Wasgau

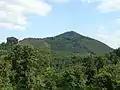
The Rehberg (577 m), the highest hill on German soil in the Wasgau

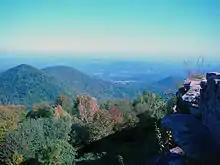
View from the Wegelnburg over the Wasgau Felsenland

Due to its small-scale relief, the uplands of the Wasgau are characterized by considerable diversity of forms with rather isolated individual peaks - particularly the conical hills or "Kegelberge" - which reach an average height of 400–500 metres above sea level. The highest peaks are in the northern and central Wasgau (such as the Wegelnburg, 572 m, and the "Mohnenberg", 547 m), especially near the edge of the Rhine trough (e.g. the Grand Winterberg, 581 m, and the Rehberg, 577 m), while the bunter sandstone block in the west and south descends from about 500 m (Wasenkoepfel, 526 m and Großer Eyberg, 513 m) to an average of about 350–400 m at the Saverne. Also typical is the number of variably shaped rock formations, mainly rocks of the Lower Triassic sandstone, the "Trifels" and "Rehberg" beds, that are found on many hills in the Wasgau (see the sections on Geology and rock formations). In his typology of mountain and rock formations of the Wasgau, Geiger distinguishes the following six forms: hill blocks with rock outcrops, table hills; rock slabs; ridges with rock faces, hill cones with rock blocks; hill cones with rock towers and domed hills. In addition there is a host of hilltop observation towers (e.g. on the Grand Wintersberg, Rehberg, "Stäffelsberg" and Wasenkoepfel) that offer visitors a 360° panorama.